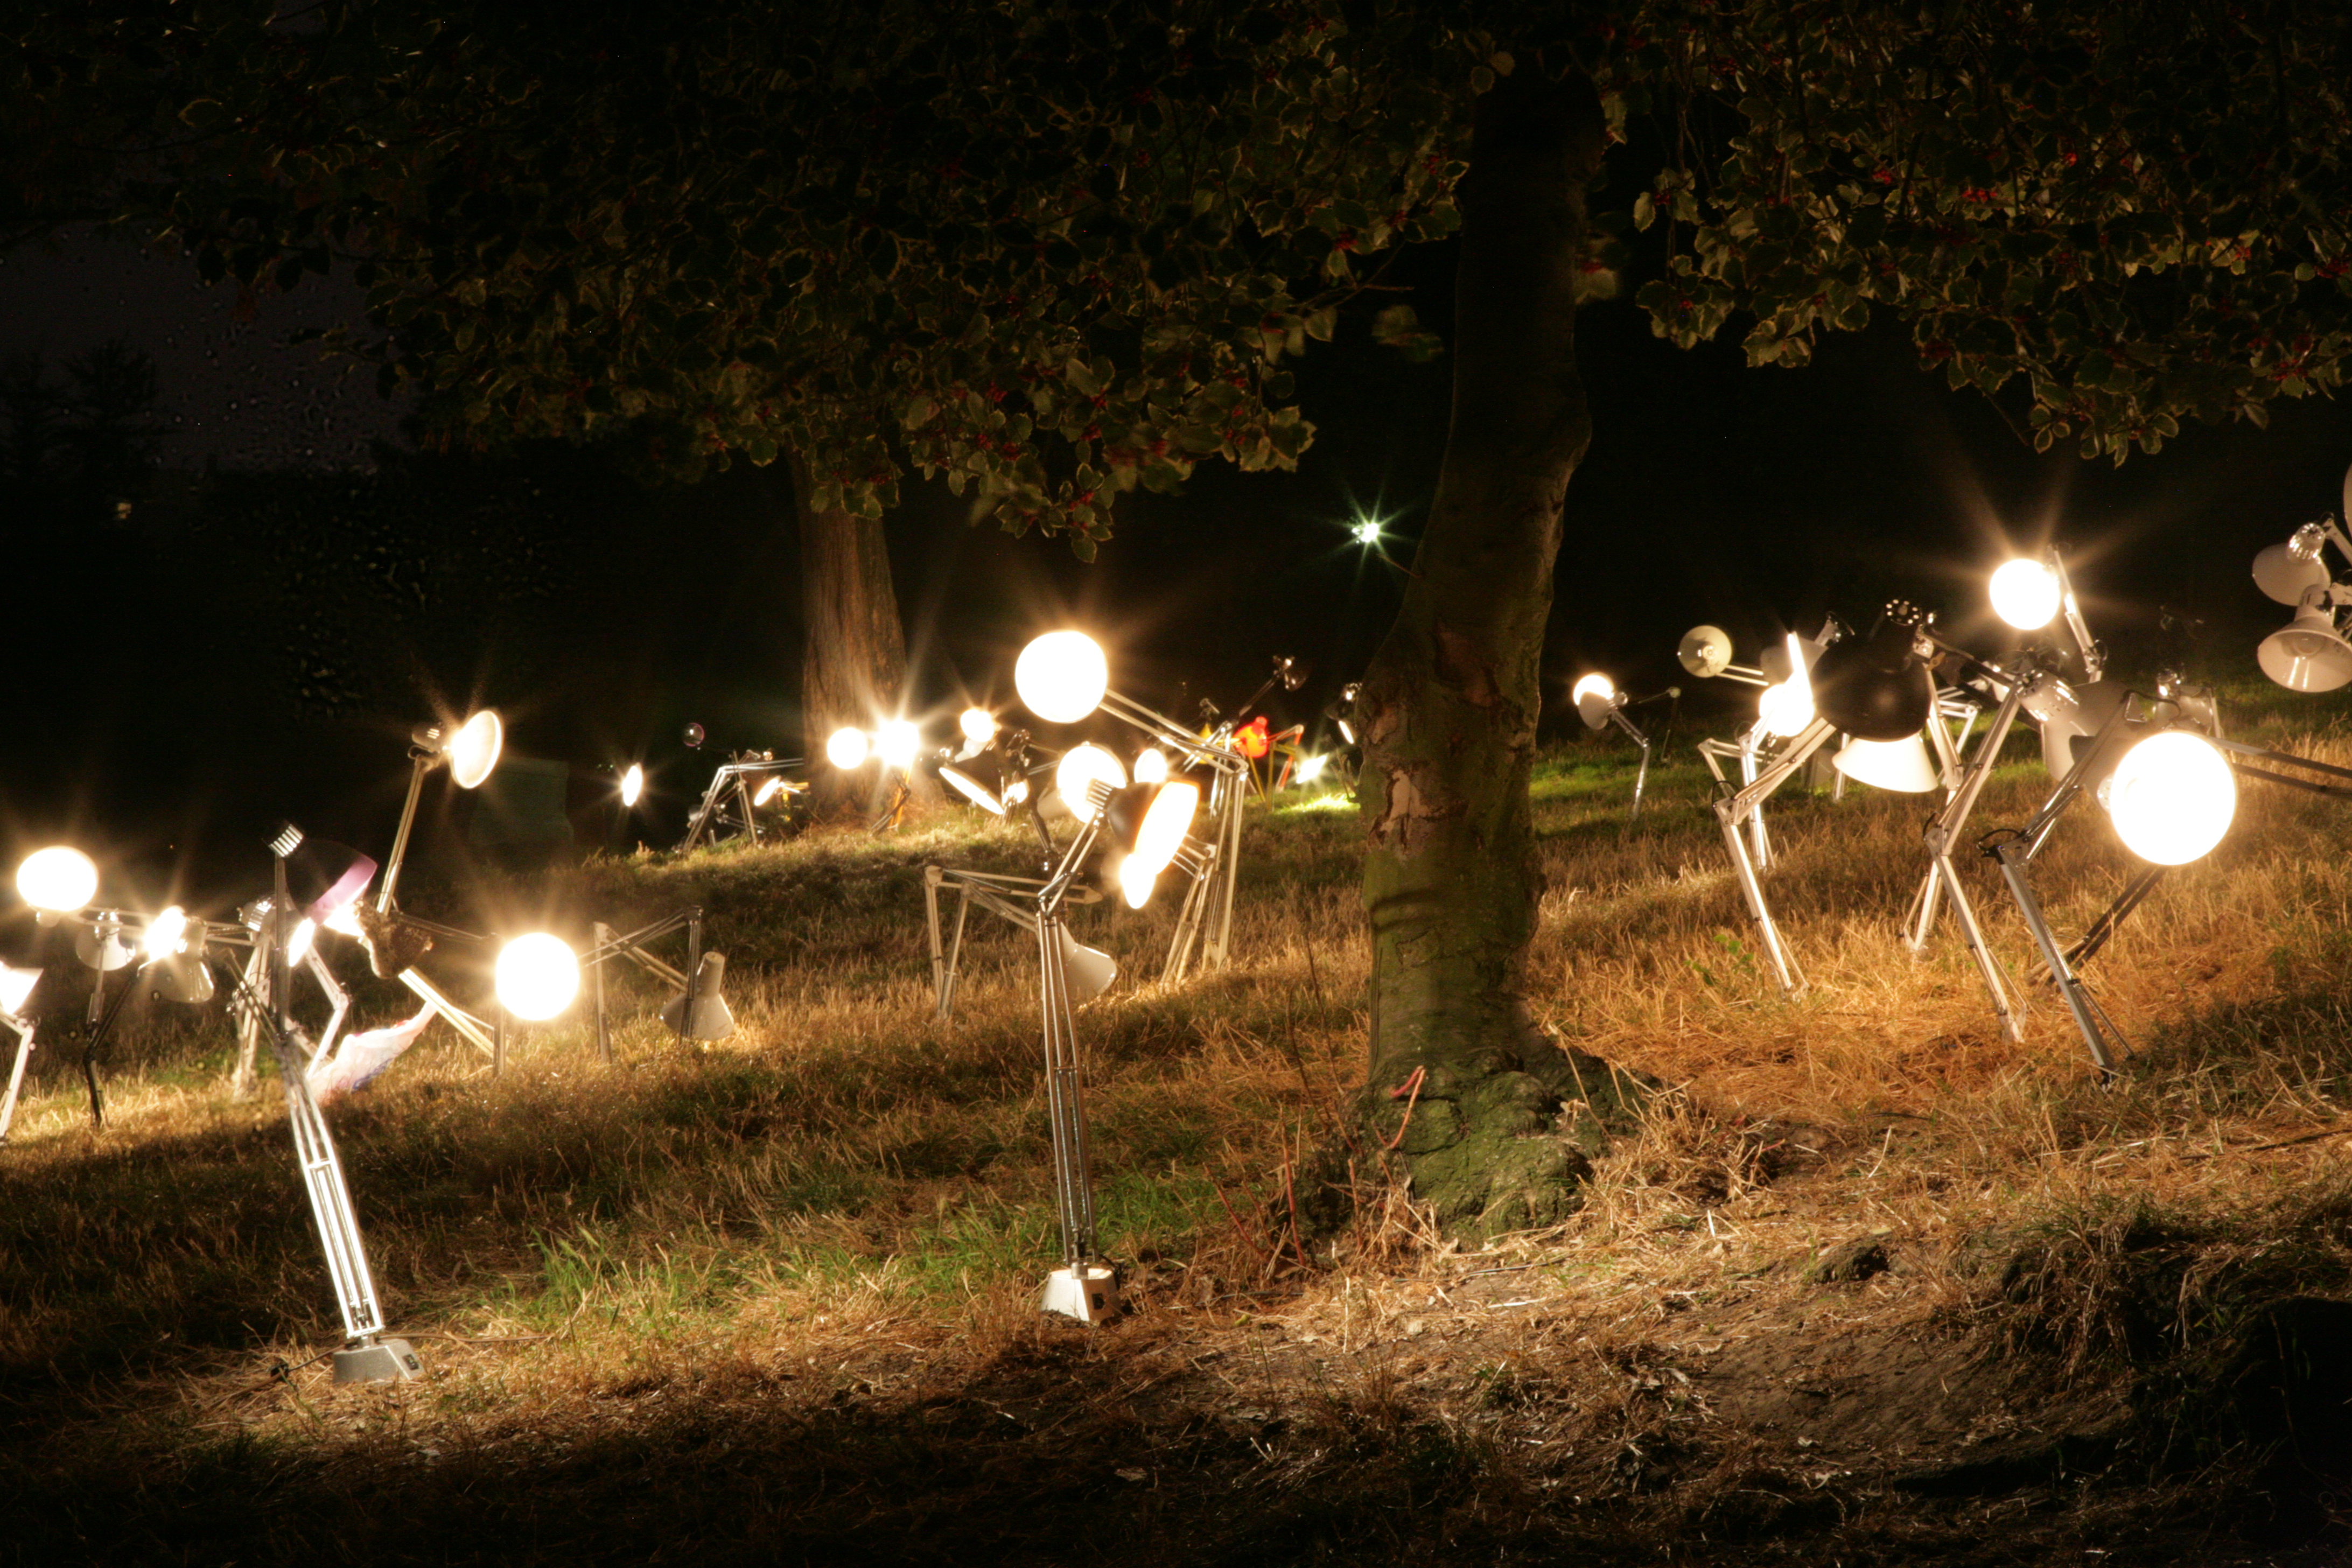
tree, light, night, sunlight, paris, sparkler, france, evening, autumn, park, darkness, lamp, garden, lighting, art, parc, kunst, installation, parque, lampe, parco, parigi, nuitblanche, parijs, whitenight, pary, butteschaumont, installationartists, conceptualartists, lampada, runeguneriussen, lampara